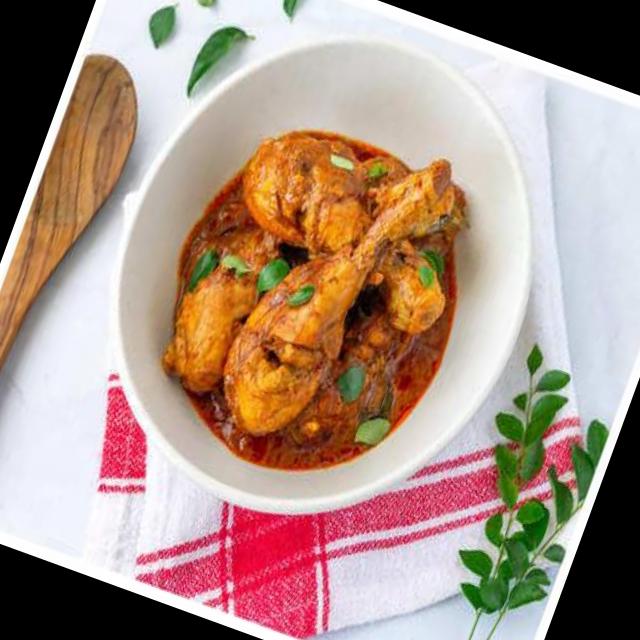
Dish: chicken_curry